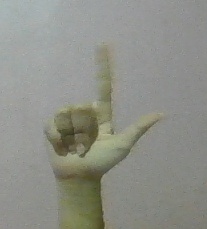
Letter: laam